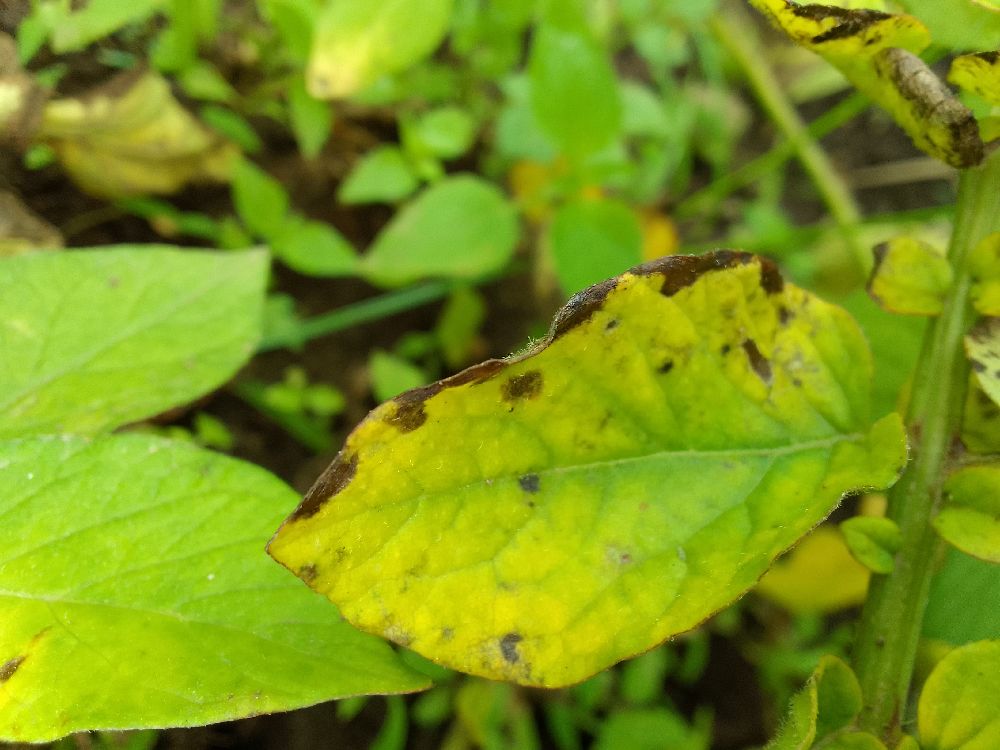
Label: Early blight